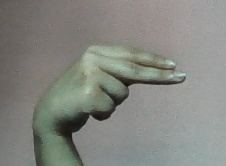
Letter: ain